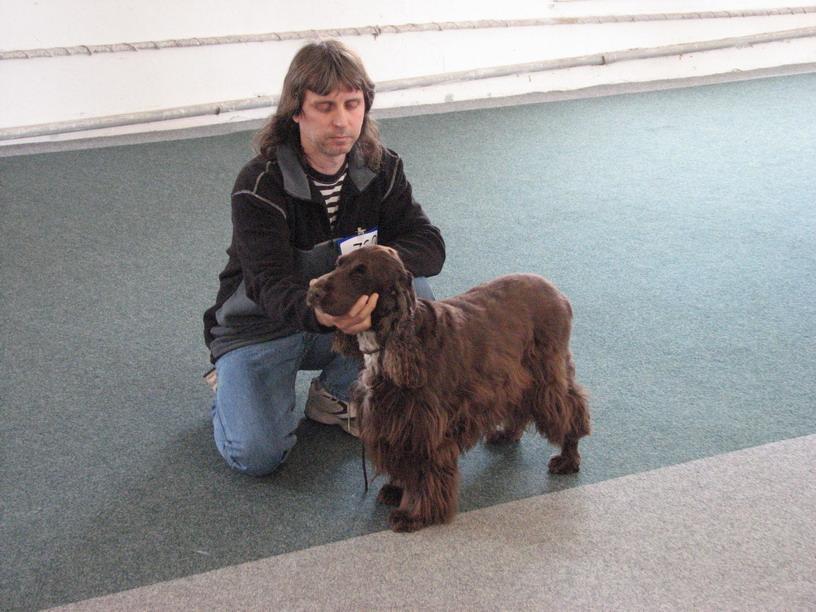
Sussex_spaniel